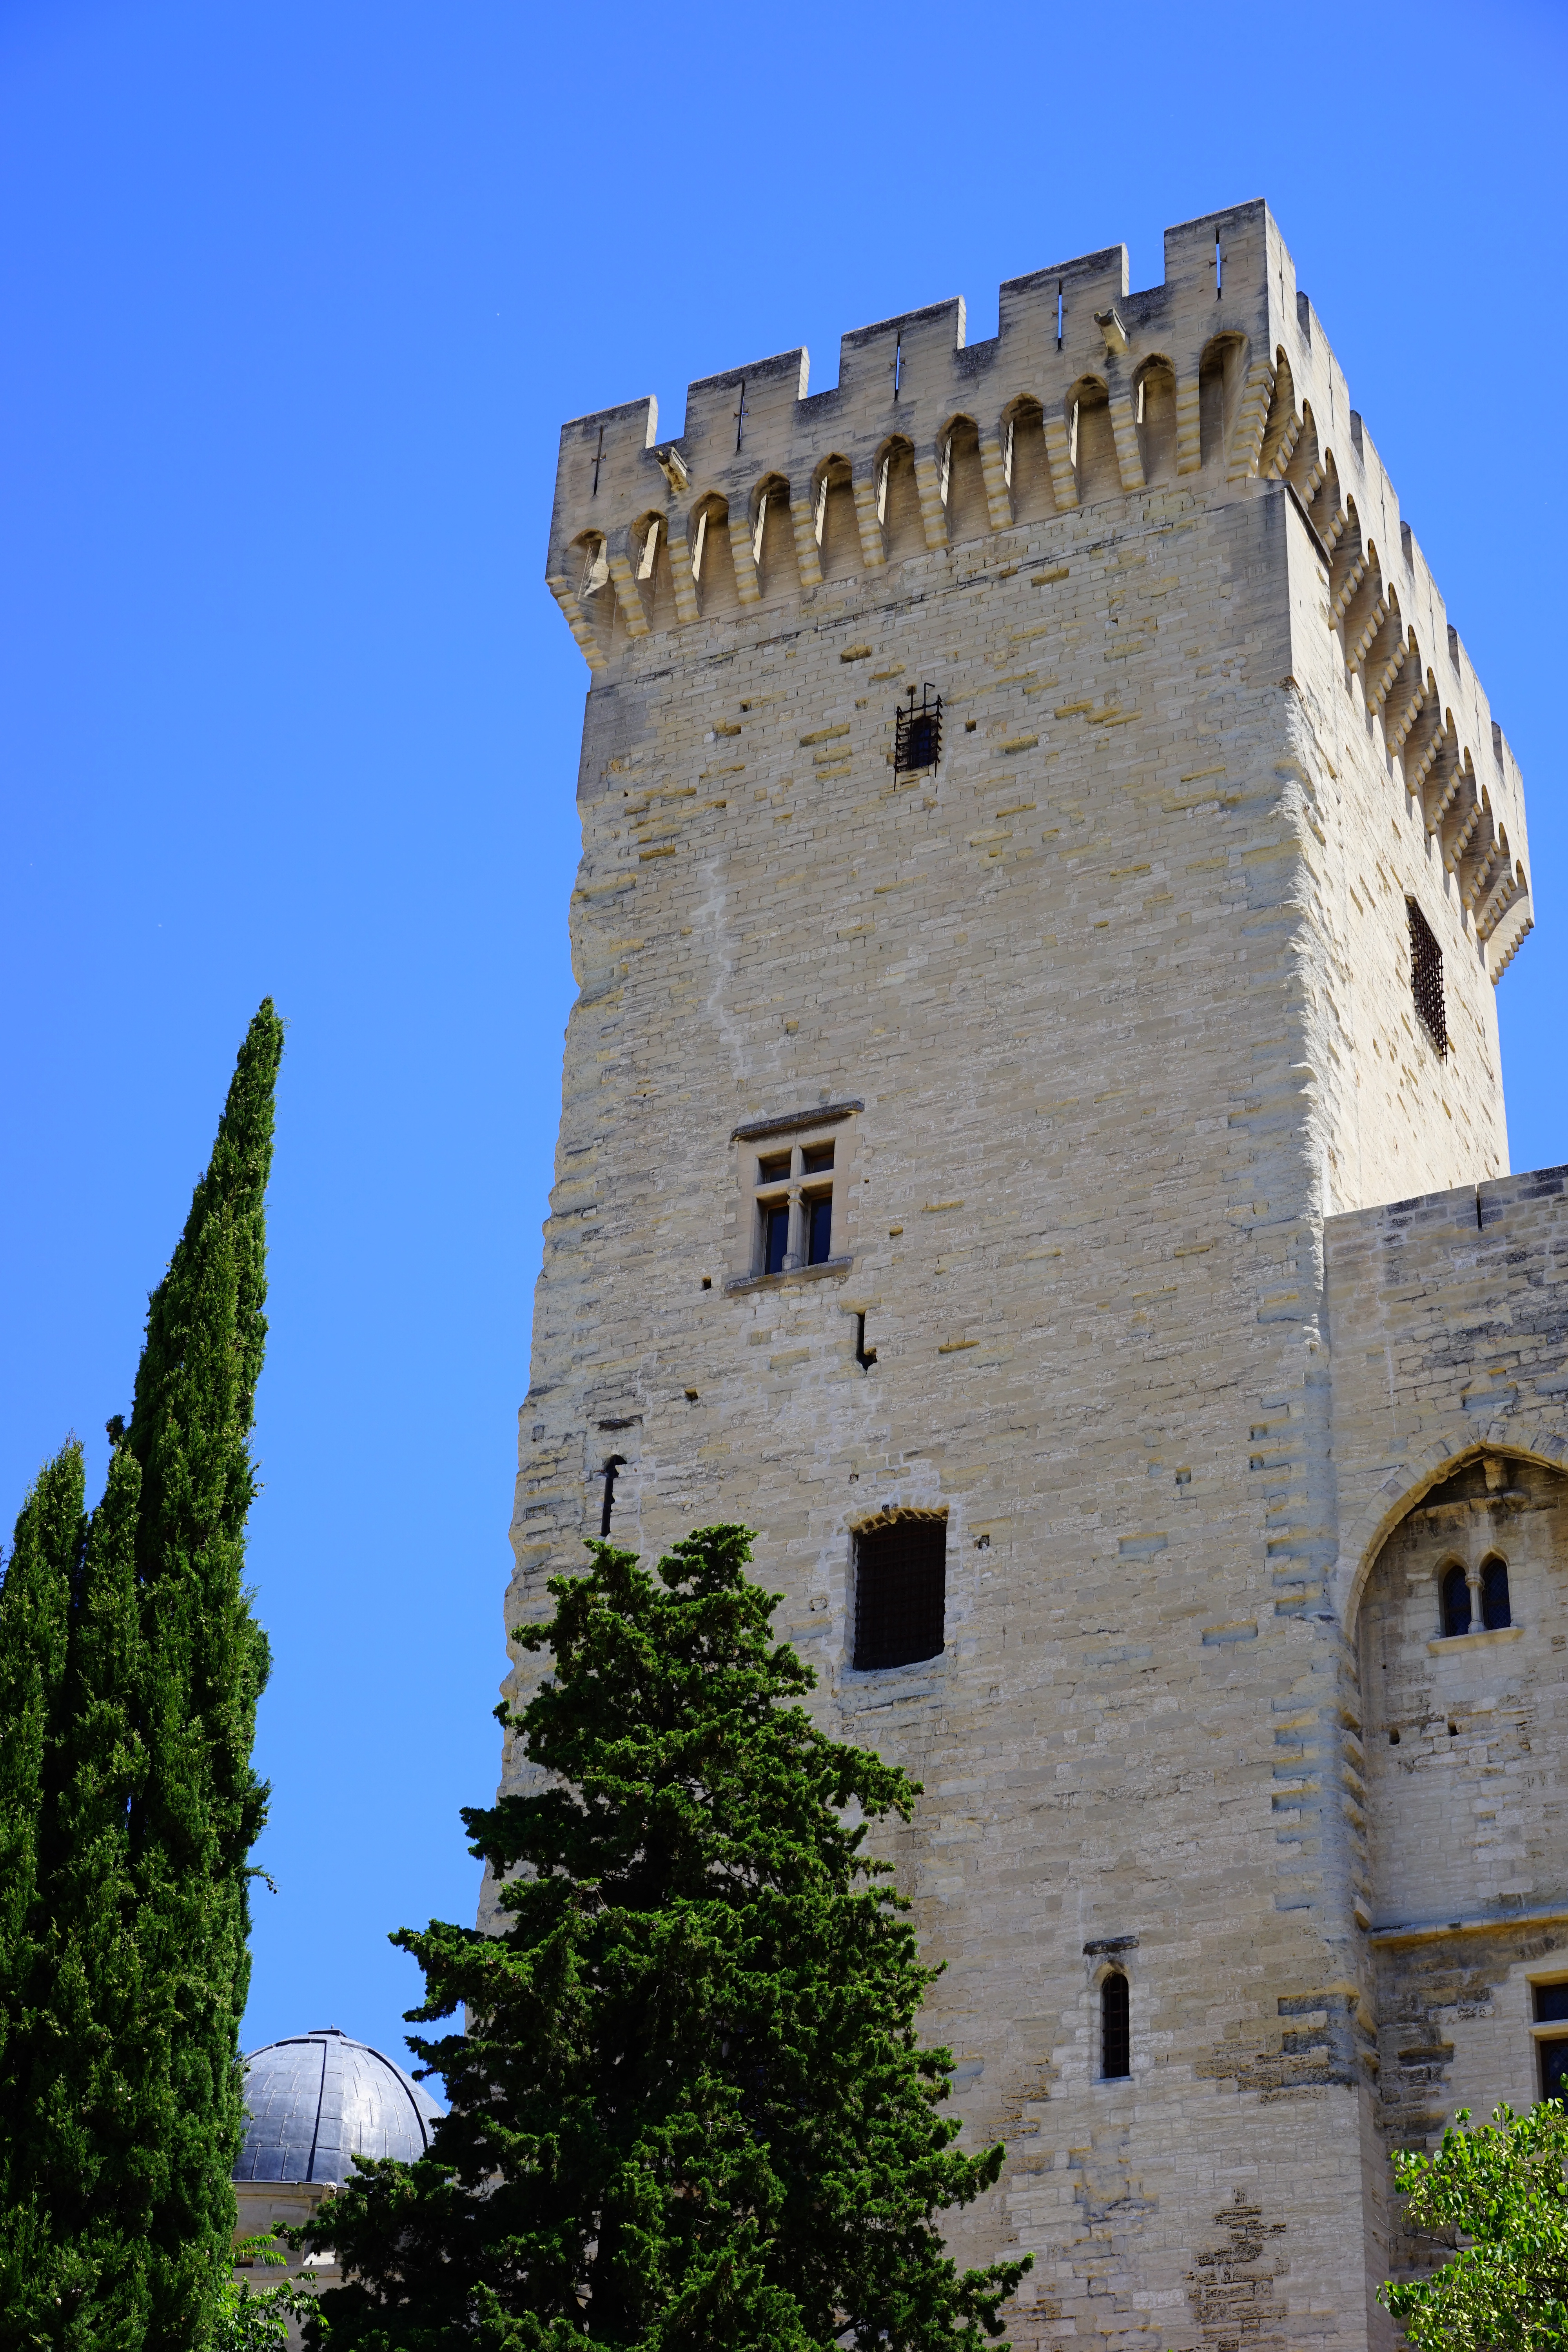
architecture, building, chateau, city, downtown, france, tower, castle, landmark, fortification, city life, bell tower, places of interest, monastery, tourist attraction, defense, avignon, imposing, south of france, defensive tower, palais des papes, corner tower, historic site, spanish missions in california